2017–18 Chelsea F.C. season

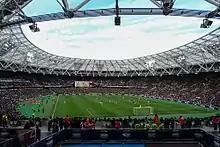
Inside the London Stadium during the London derby defeat with West Ham United.

On 2 December, Chelsea defeated newly promoted Newcastle United 3–1 at Stamford Bridge. Dwight Gayle put the visitors in front after 12 minutes, but Newcastle's lead was short lived as Eden Hazard and Álvaro Morata struck in the first half to send "the Blues" 2–1 up at the break. Hazard scored his second goal of the game in the second half, a chipped penalty after Matt Ritchie fouled Victor Moses in the area. The result kept Chelsea in touch with the two Manchester clubs after they had both won in the same gameweek, with "the Blues" remaining third, but now three points ahead of Liverpool in fourth.